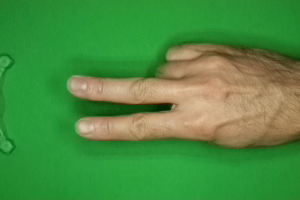
Label: scissors